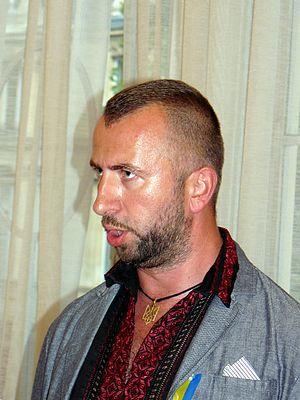
Wassyl Slipak, chanteur d'opéra ukrainien, soliste de l'Opéra Bastille à Paris, tué au front dans le Donbass le 29 juin 2016. Photo prise à l'Institut Culturel Ukrainien de Paris le 27 juin 2014.
La guerre du Donbass est un conflit armé actuellement en cours ayant commencé en 2014 lors de la crise ukrainienne et se déroulant à l'Est de l'Ukraine.
Wassyl Slipak, ou Vassyl Iaroslavovytch Slipak, né le 20 décembre 1974 à Lviv et mort le 29 juin 2016 à Louhanské, est un chanteur ukrainien d'opéra. Il a effectué la plus grande partie de sa carrière en France.